Richard Lui

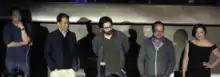
Richard Lui, Jeff Yang, Greg Pak, and Erin Quinn at a panel discussion for the show "Fresh off the Boat"

Asian Americans Advancing Justice awarded Lui an American Courage Award for Distinguished Service in 2014, the year after former Representative Barney Frank received it. The Asian American Journalists Association awarded Lui the Suzanne Ahn Civil Rights and Social Justice Award in 2013, an honor in memory of humanitarian Suzanne Ahn. Civil Rights organization OCA awarded Lui with its Community Service Award in 2012 and 2013.